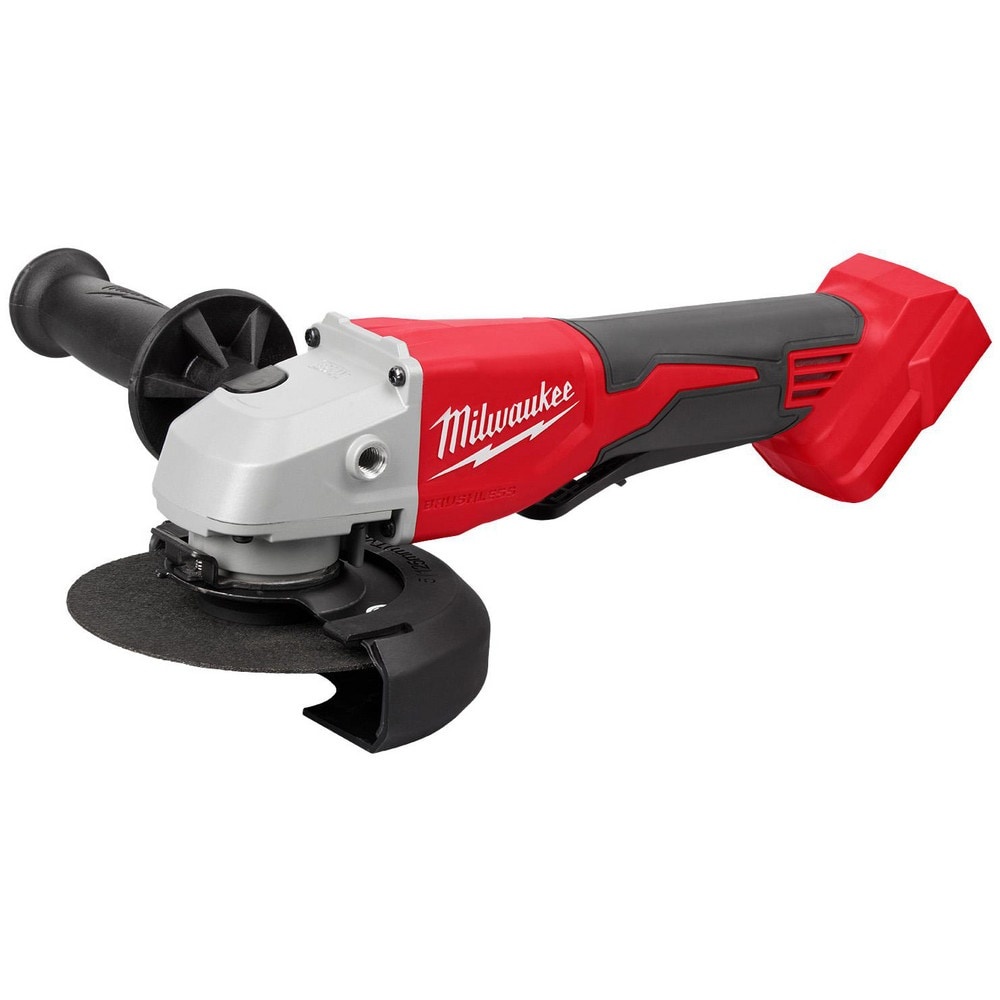
Angle & Disc Grinders; Wheel Diameter (Inch): 4-1/2
Item #: 60063716 Brand: Milwaukee Tool Model #: 2686-20 Product Specifications Wheel Diameter (Inch) 4-1/2 - 5 Voltage 18.00 Speed (RPM) 11000 Brushless Motor Yes Batteries Included No UNSPSC Code 27112749 Wheel Diameter (Inch) 4-1/2 - 5 Voltage 18.00 Speed (RPM) 11000 Brushless Motor Yes Batteries Included No UNSPSC Code 27112749 MSC Part # 60063716 Mfr Part # 2686-20 Country of Origin Country of Origin is subject to change Vietnam
Brand: Milwaukee Tool
Category: Hardware > Tools > Grinders > Angle Grinders